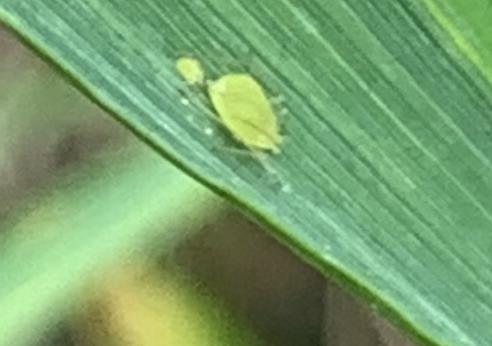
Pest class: cereal_grass_aphid